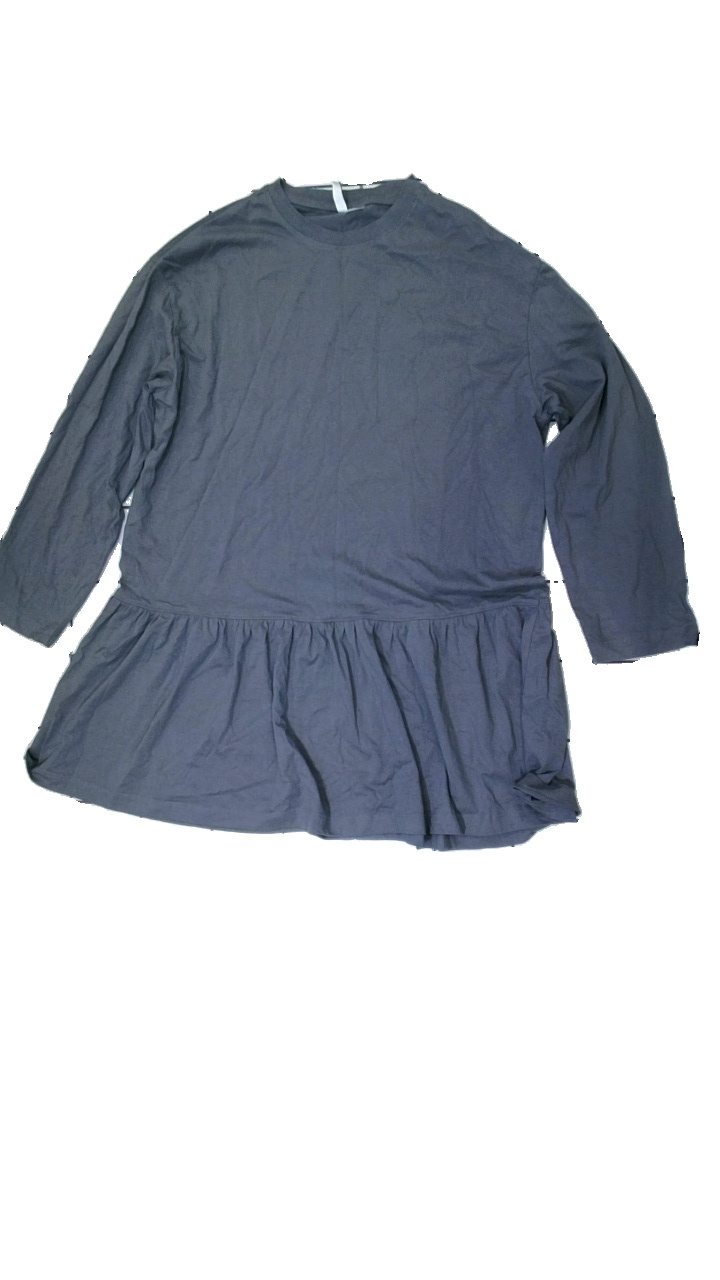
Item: Top (Ladies)
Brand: H&m
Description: Grey peplum top
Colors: Grey
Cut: C-collar
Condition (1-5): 5
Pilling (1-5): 5
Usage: Reuse
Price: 50-100